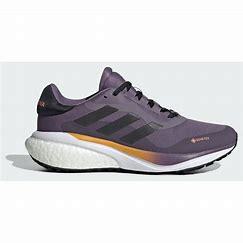
Brand: Adidas
Model: Supernova Lauf